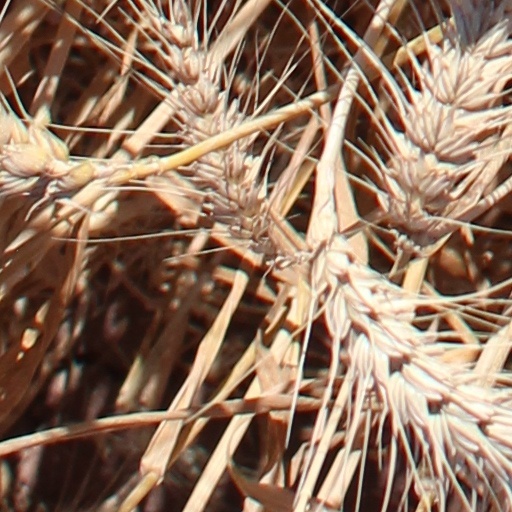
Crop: wheat